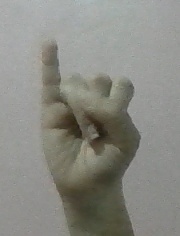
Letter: meem